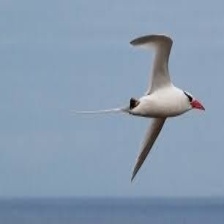
Species: RED BILLED TROPICBIRD
Scientific name: PHAETHON AETHEREU